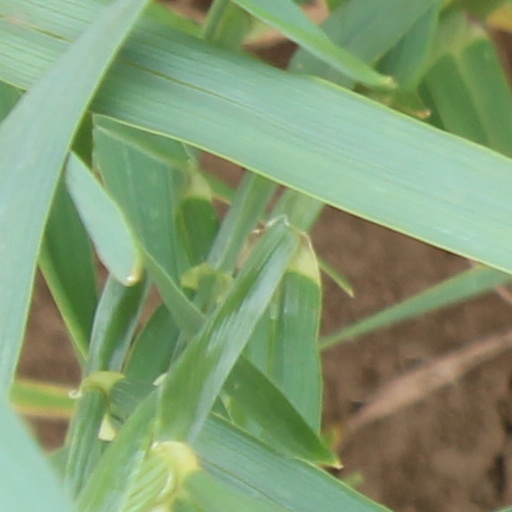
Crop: wheat